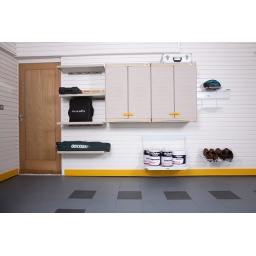
A former Show house with cupboards and chequered border in tiled floor